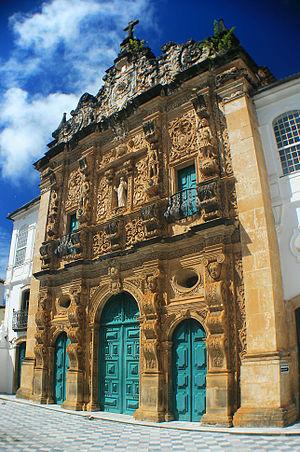
Le centre historique de Salvador de Bahia est un ensemble urbain inscrit au patrimoine mondial de l'humanité par l'UNESCO depuis 1985. Il comprend le centre historique de la ville de Salvador, capitale de l'État de Bahia, au Brésil, et première capitale du Brésil colonial de 1549 à 1763. Il se compose de rues et de monuments de l'époque du Brésil colonial. Il englobe le quartier du Pelourinho et des zones de quartiers voisins. Le Pelourinho, souvent confondu à tort avec le centre historique tout entier, comprend les zones situées entre les places du largo do Pelourinho et du terreiro de Jesus.